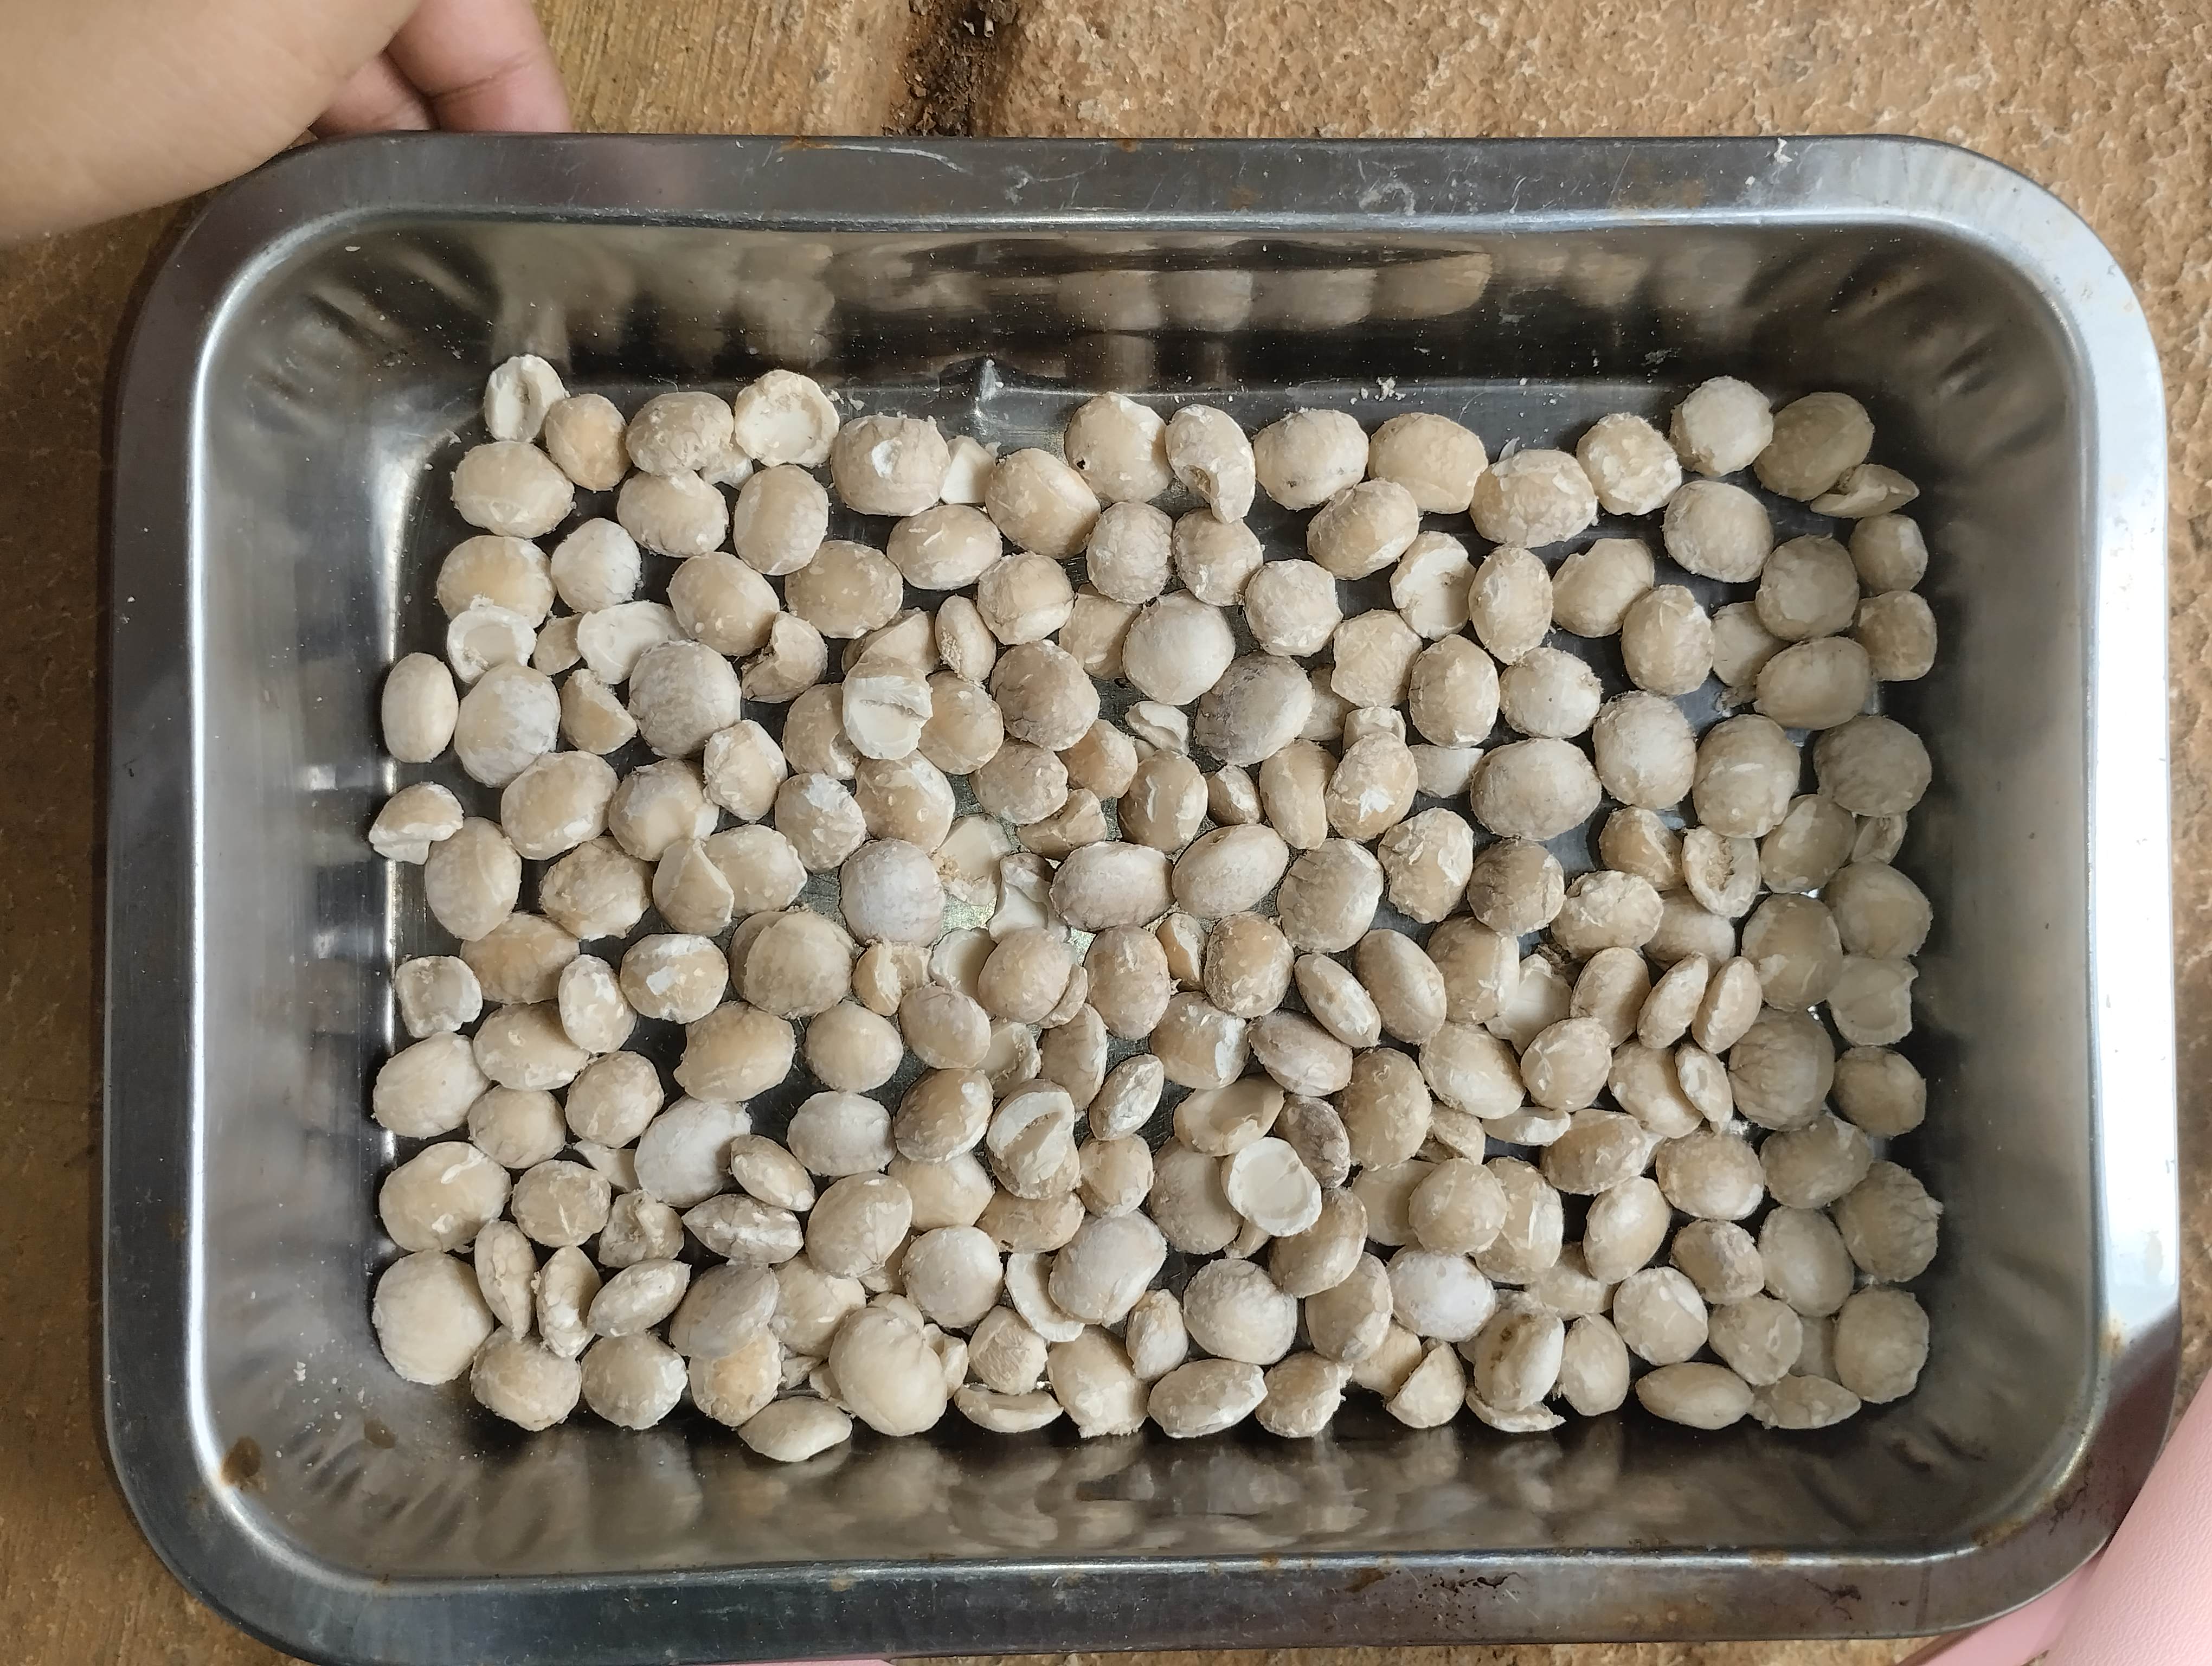
Label: bagus (good seed)